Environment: lab
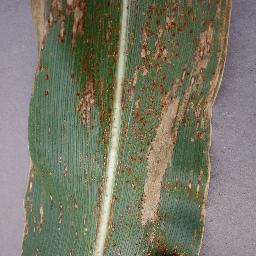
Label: northern_corn_leaf_blight